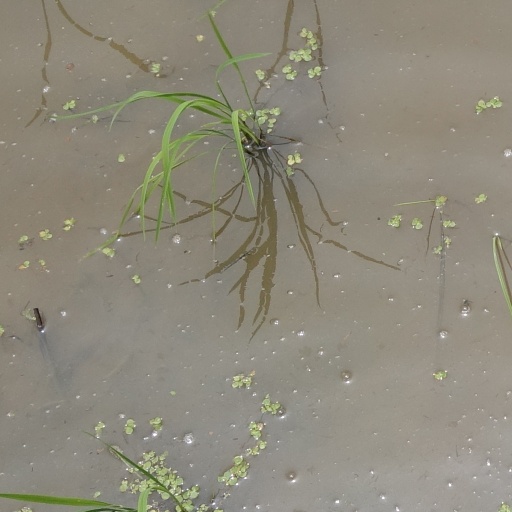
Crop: rice